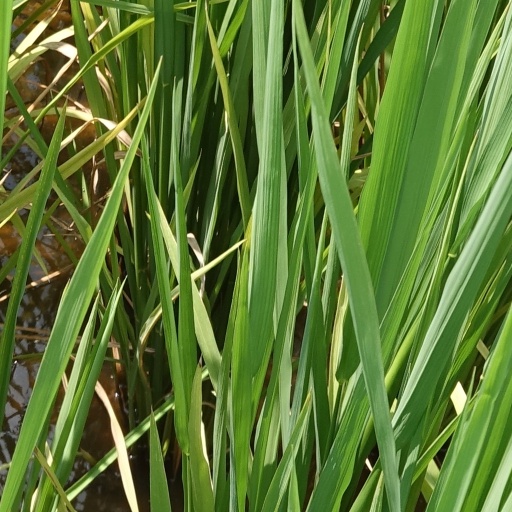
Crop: rice